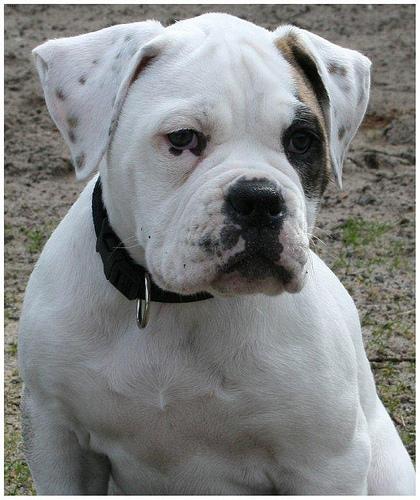
Breed: american bulldog